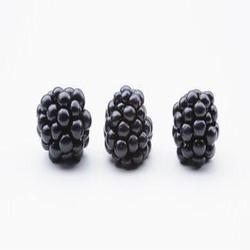
Label: Blackberry